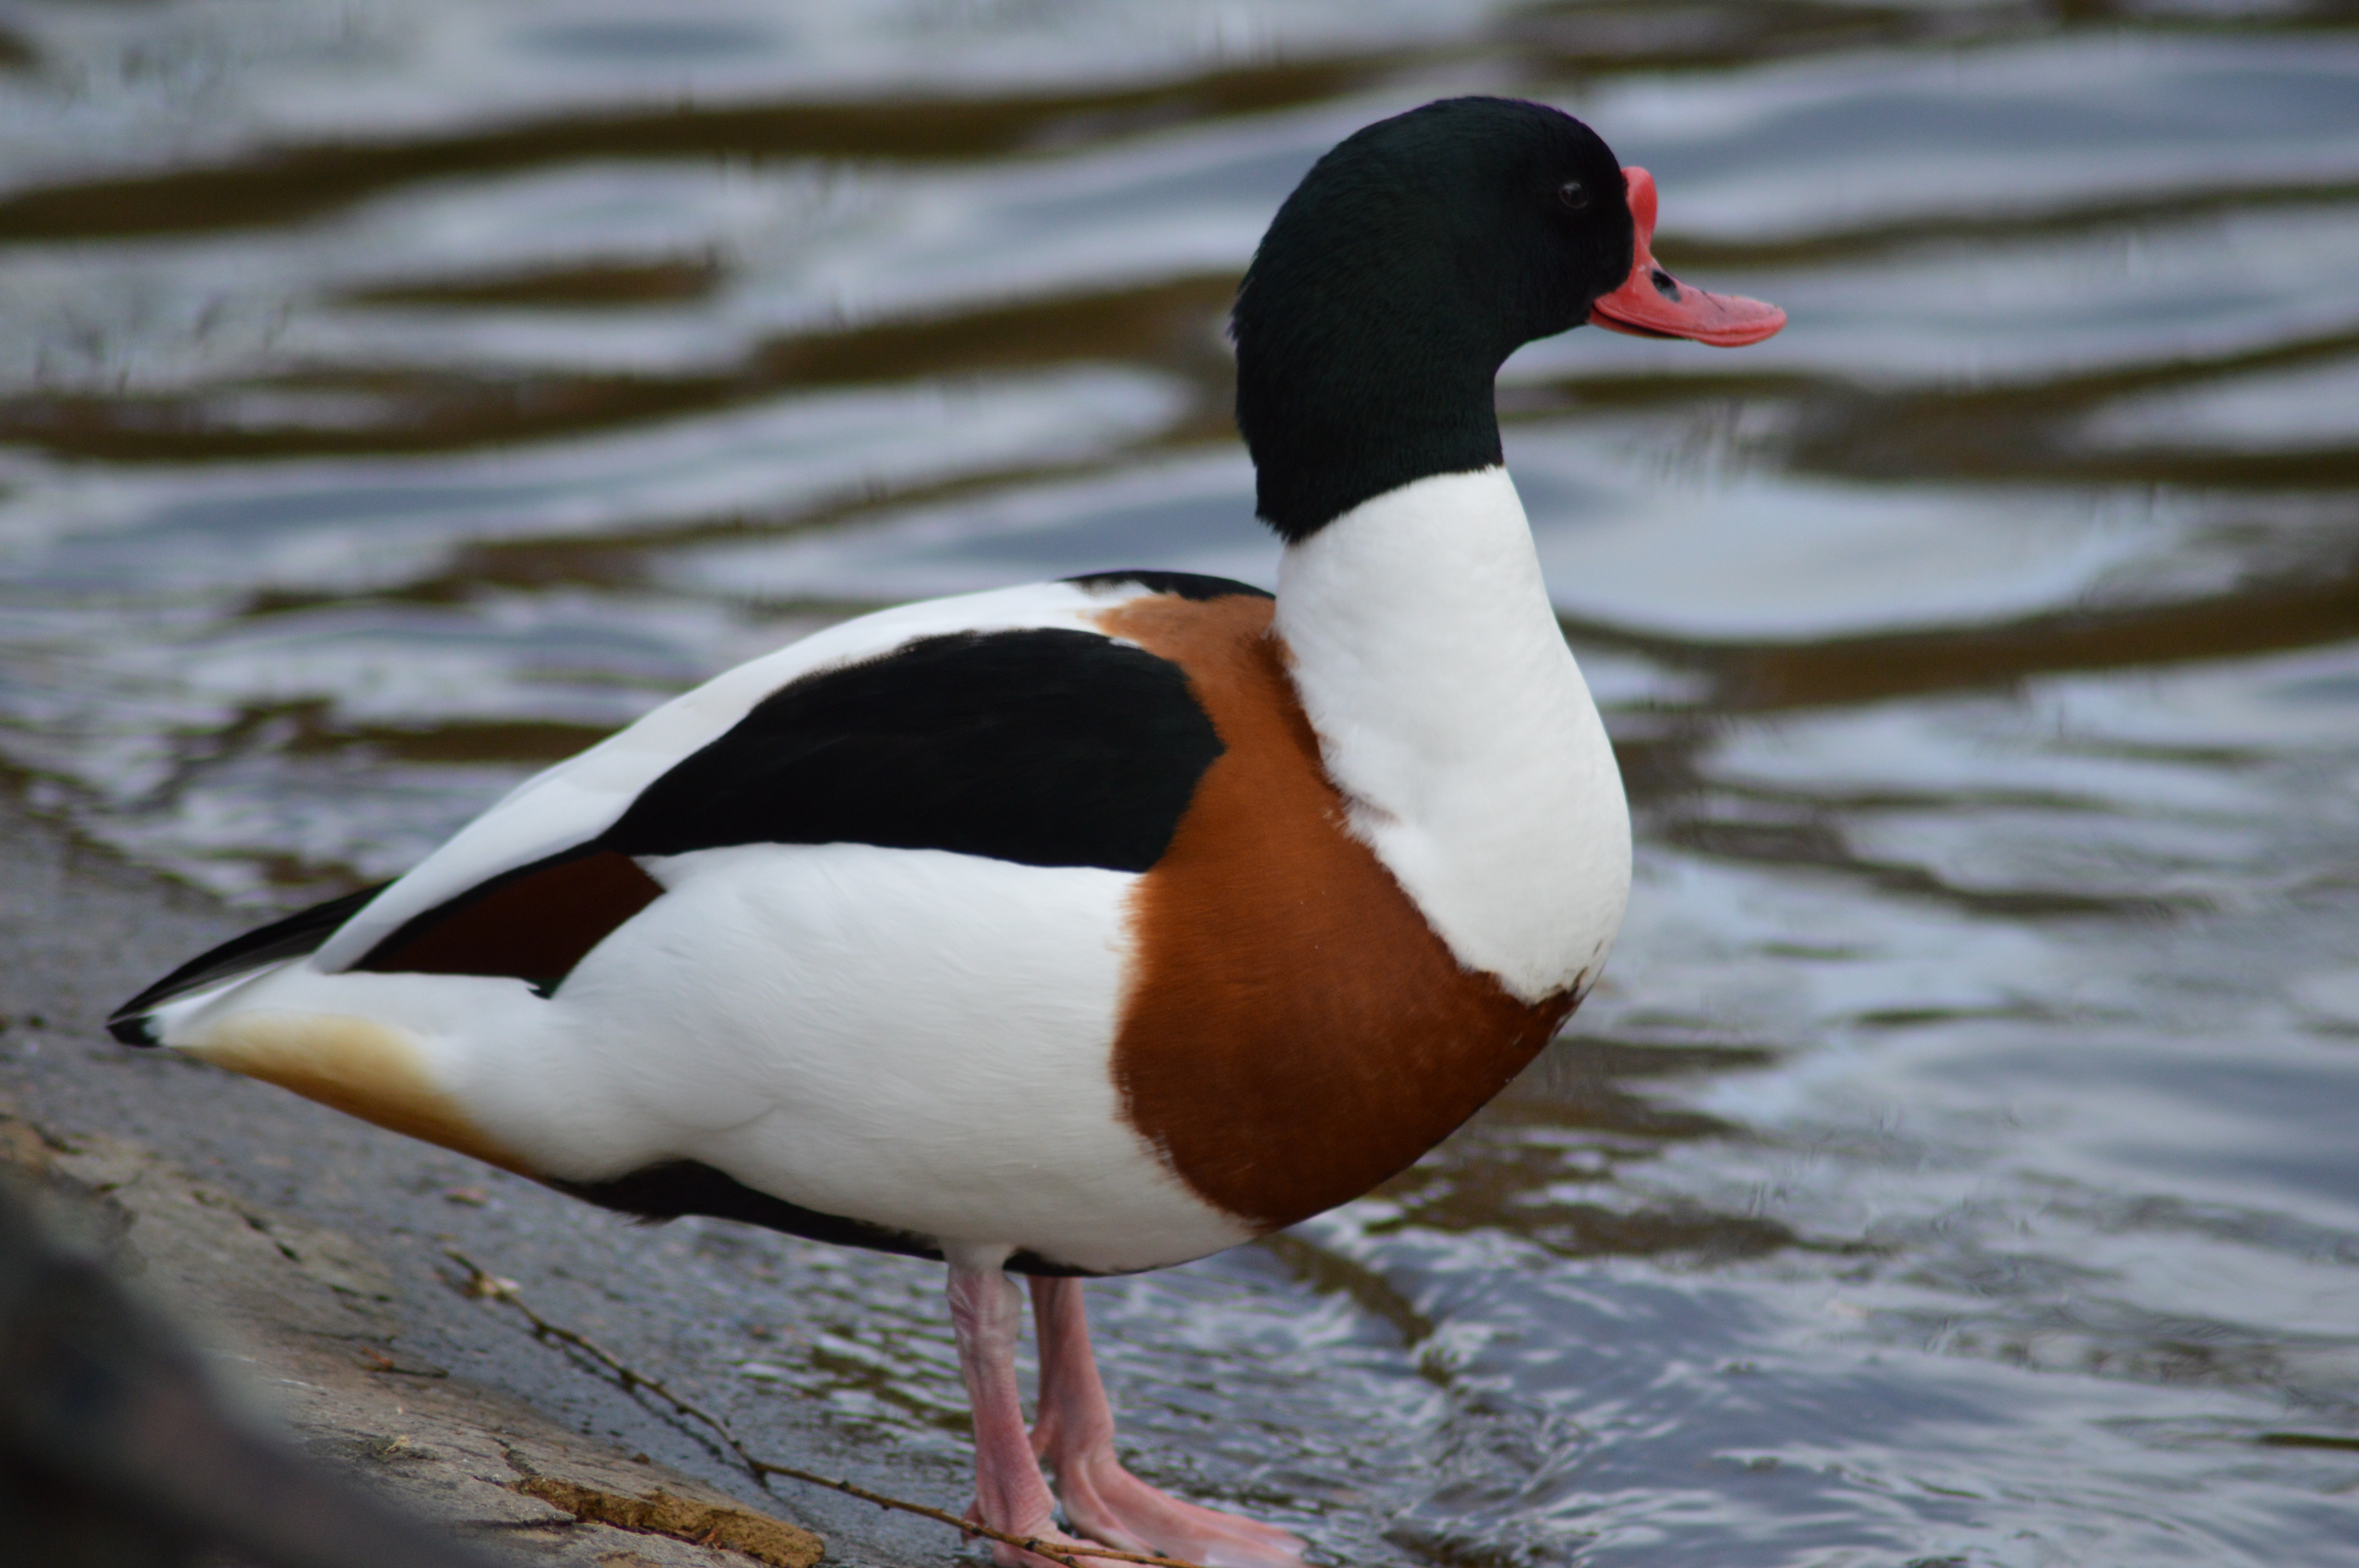
bird, animal, pond, wildlife, beak, fauna, duck, vertebrate, waterfowl, water bird, canard, ducks geese and swans, seaduck